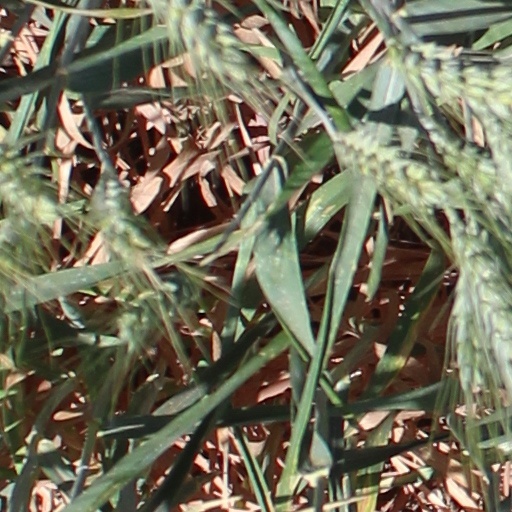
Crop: wheat